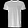
Label: T - shirt / top